Describe the emotion expressed in this image:  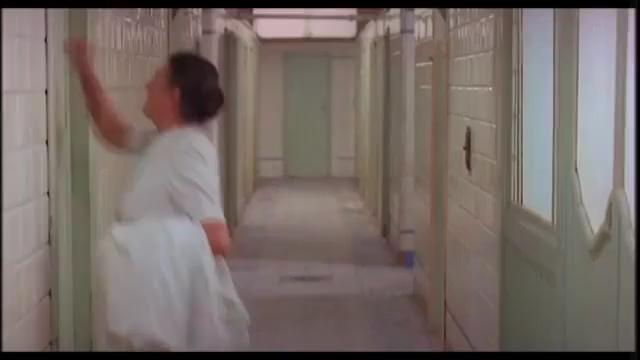
This person displays Pain, valence and arousal with low intensity.